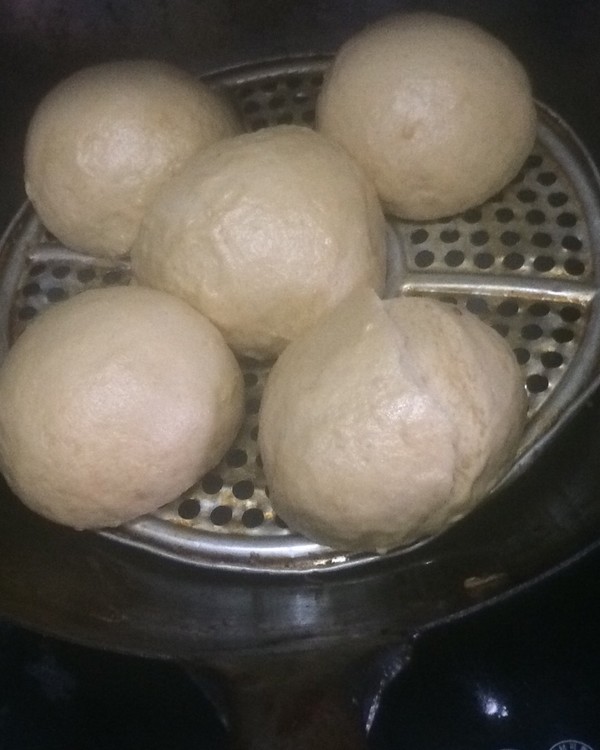
Label: trash